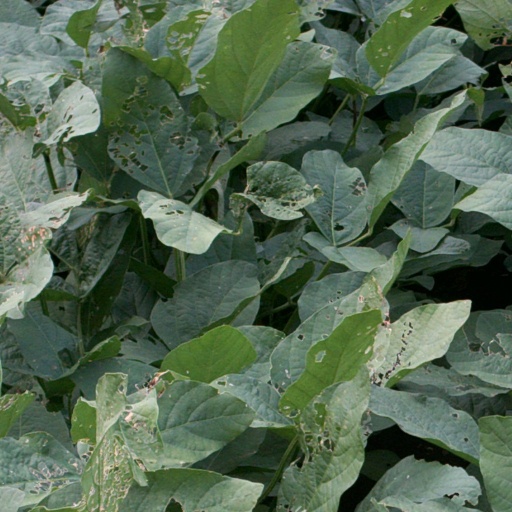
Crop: soybean